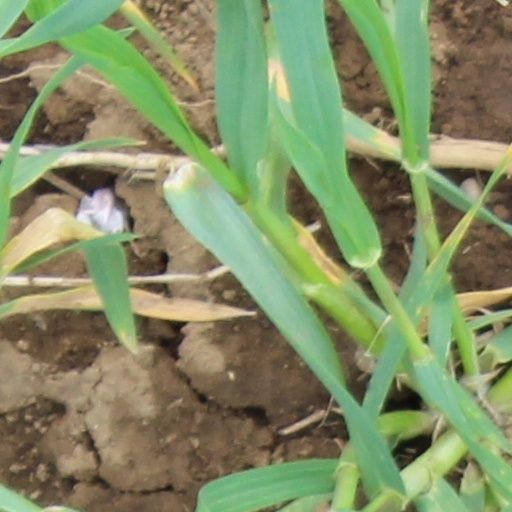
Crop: wheat